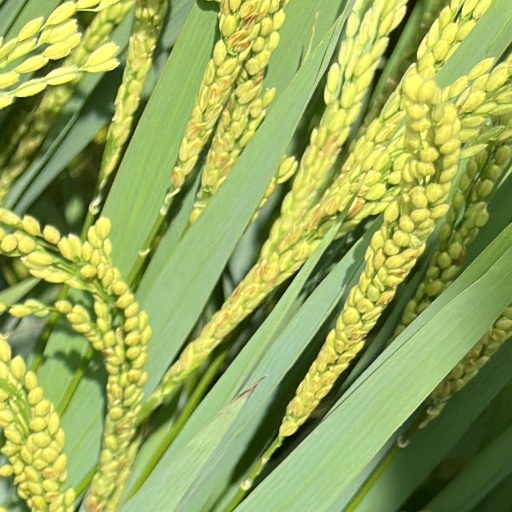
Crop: rice